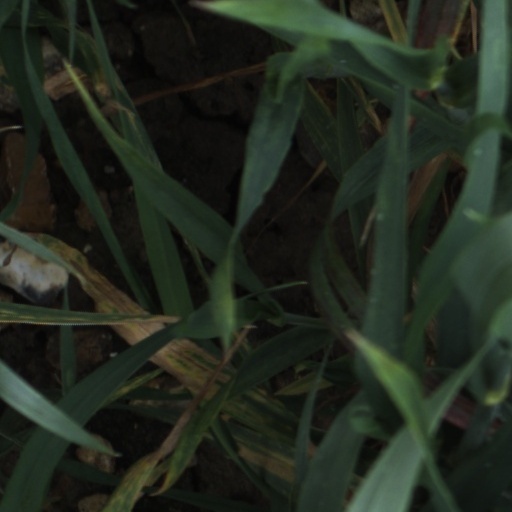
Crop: wheat